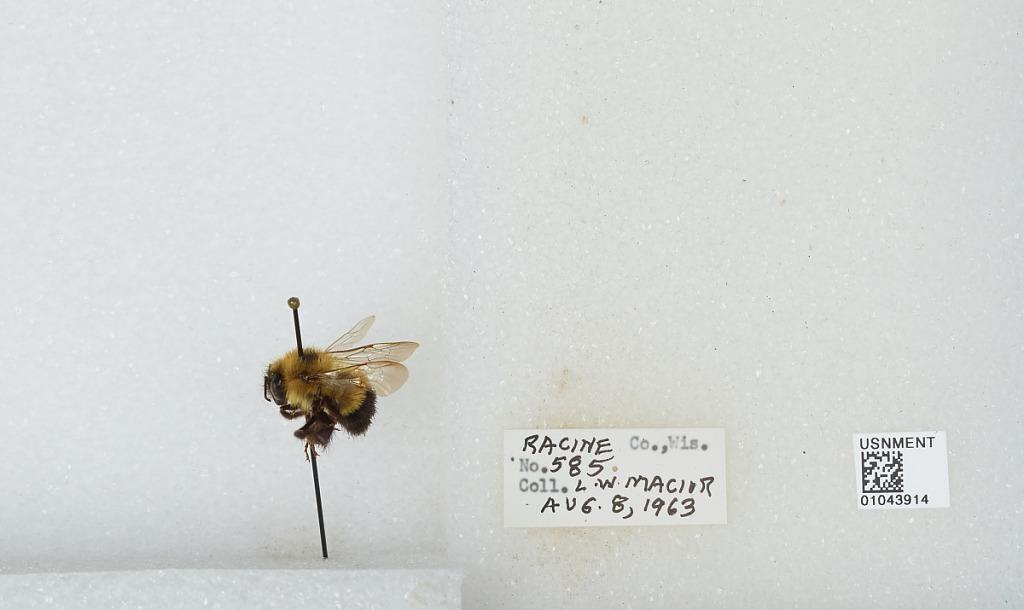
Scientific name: Bombus (Bombus) affinis Cresson
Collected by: L. Macior
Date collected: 1963-8-8
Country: United States
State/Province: Wisconsin
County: Racine
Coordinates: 42.78, -87.76